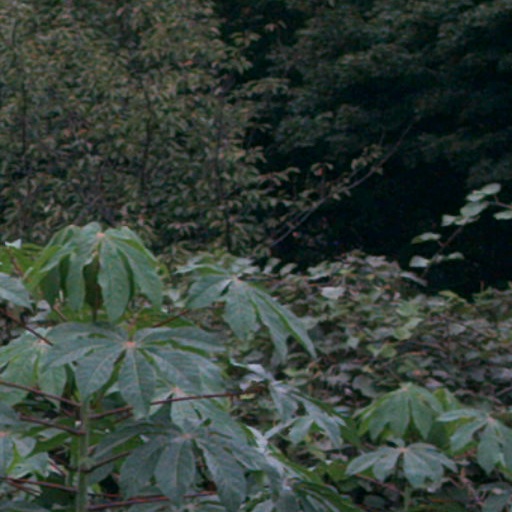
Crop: cassava